Emmenbrücke Kapf railway station

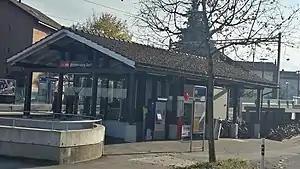
The station in 2018

Emmenbrücke Kapf railway station is a railway station in the municipality of Emmen, in the Swiss canton of Lucerne. It is an intermediate stop on the standard gauge Olten–Lucerne line of Swiss Federal Railways. Until the December 2022 timetable change, the station was named Rothenburg Dorf, after the nearby municipality of Rothenburg.